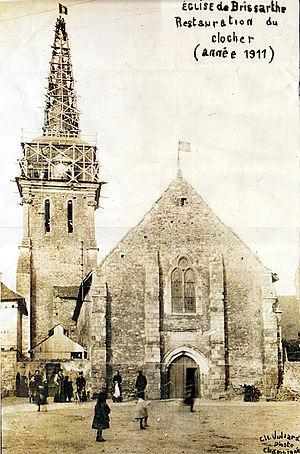
Restauration du clocher de Notre Dame de Brissarthe en 1911
L'église Notre-Dame est une église située en France sur la commune de Brissarthe, dans le département de Maine-et-Loire en région Pays de la Loire.